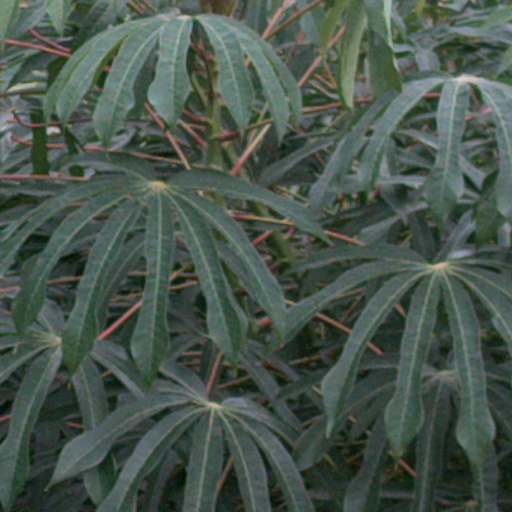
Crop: cassava